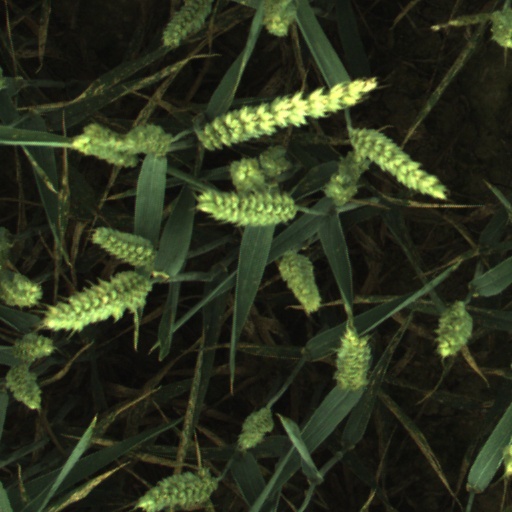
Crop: wheat